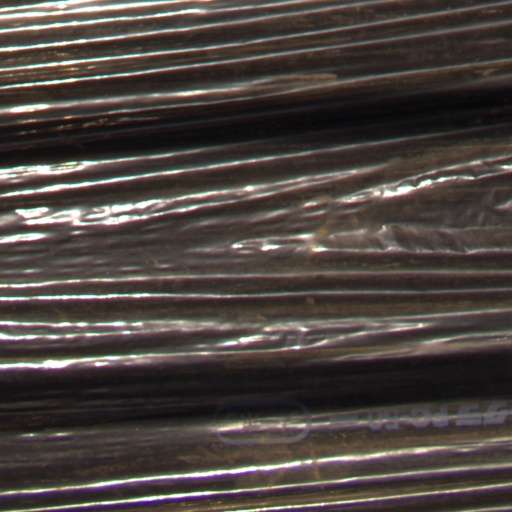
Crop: Jerusalem artichoke